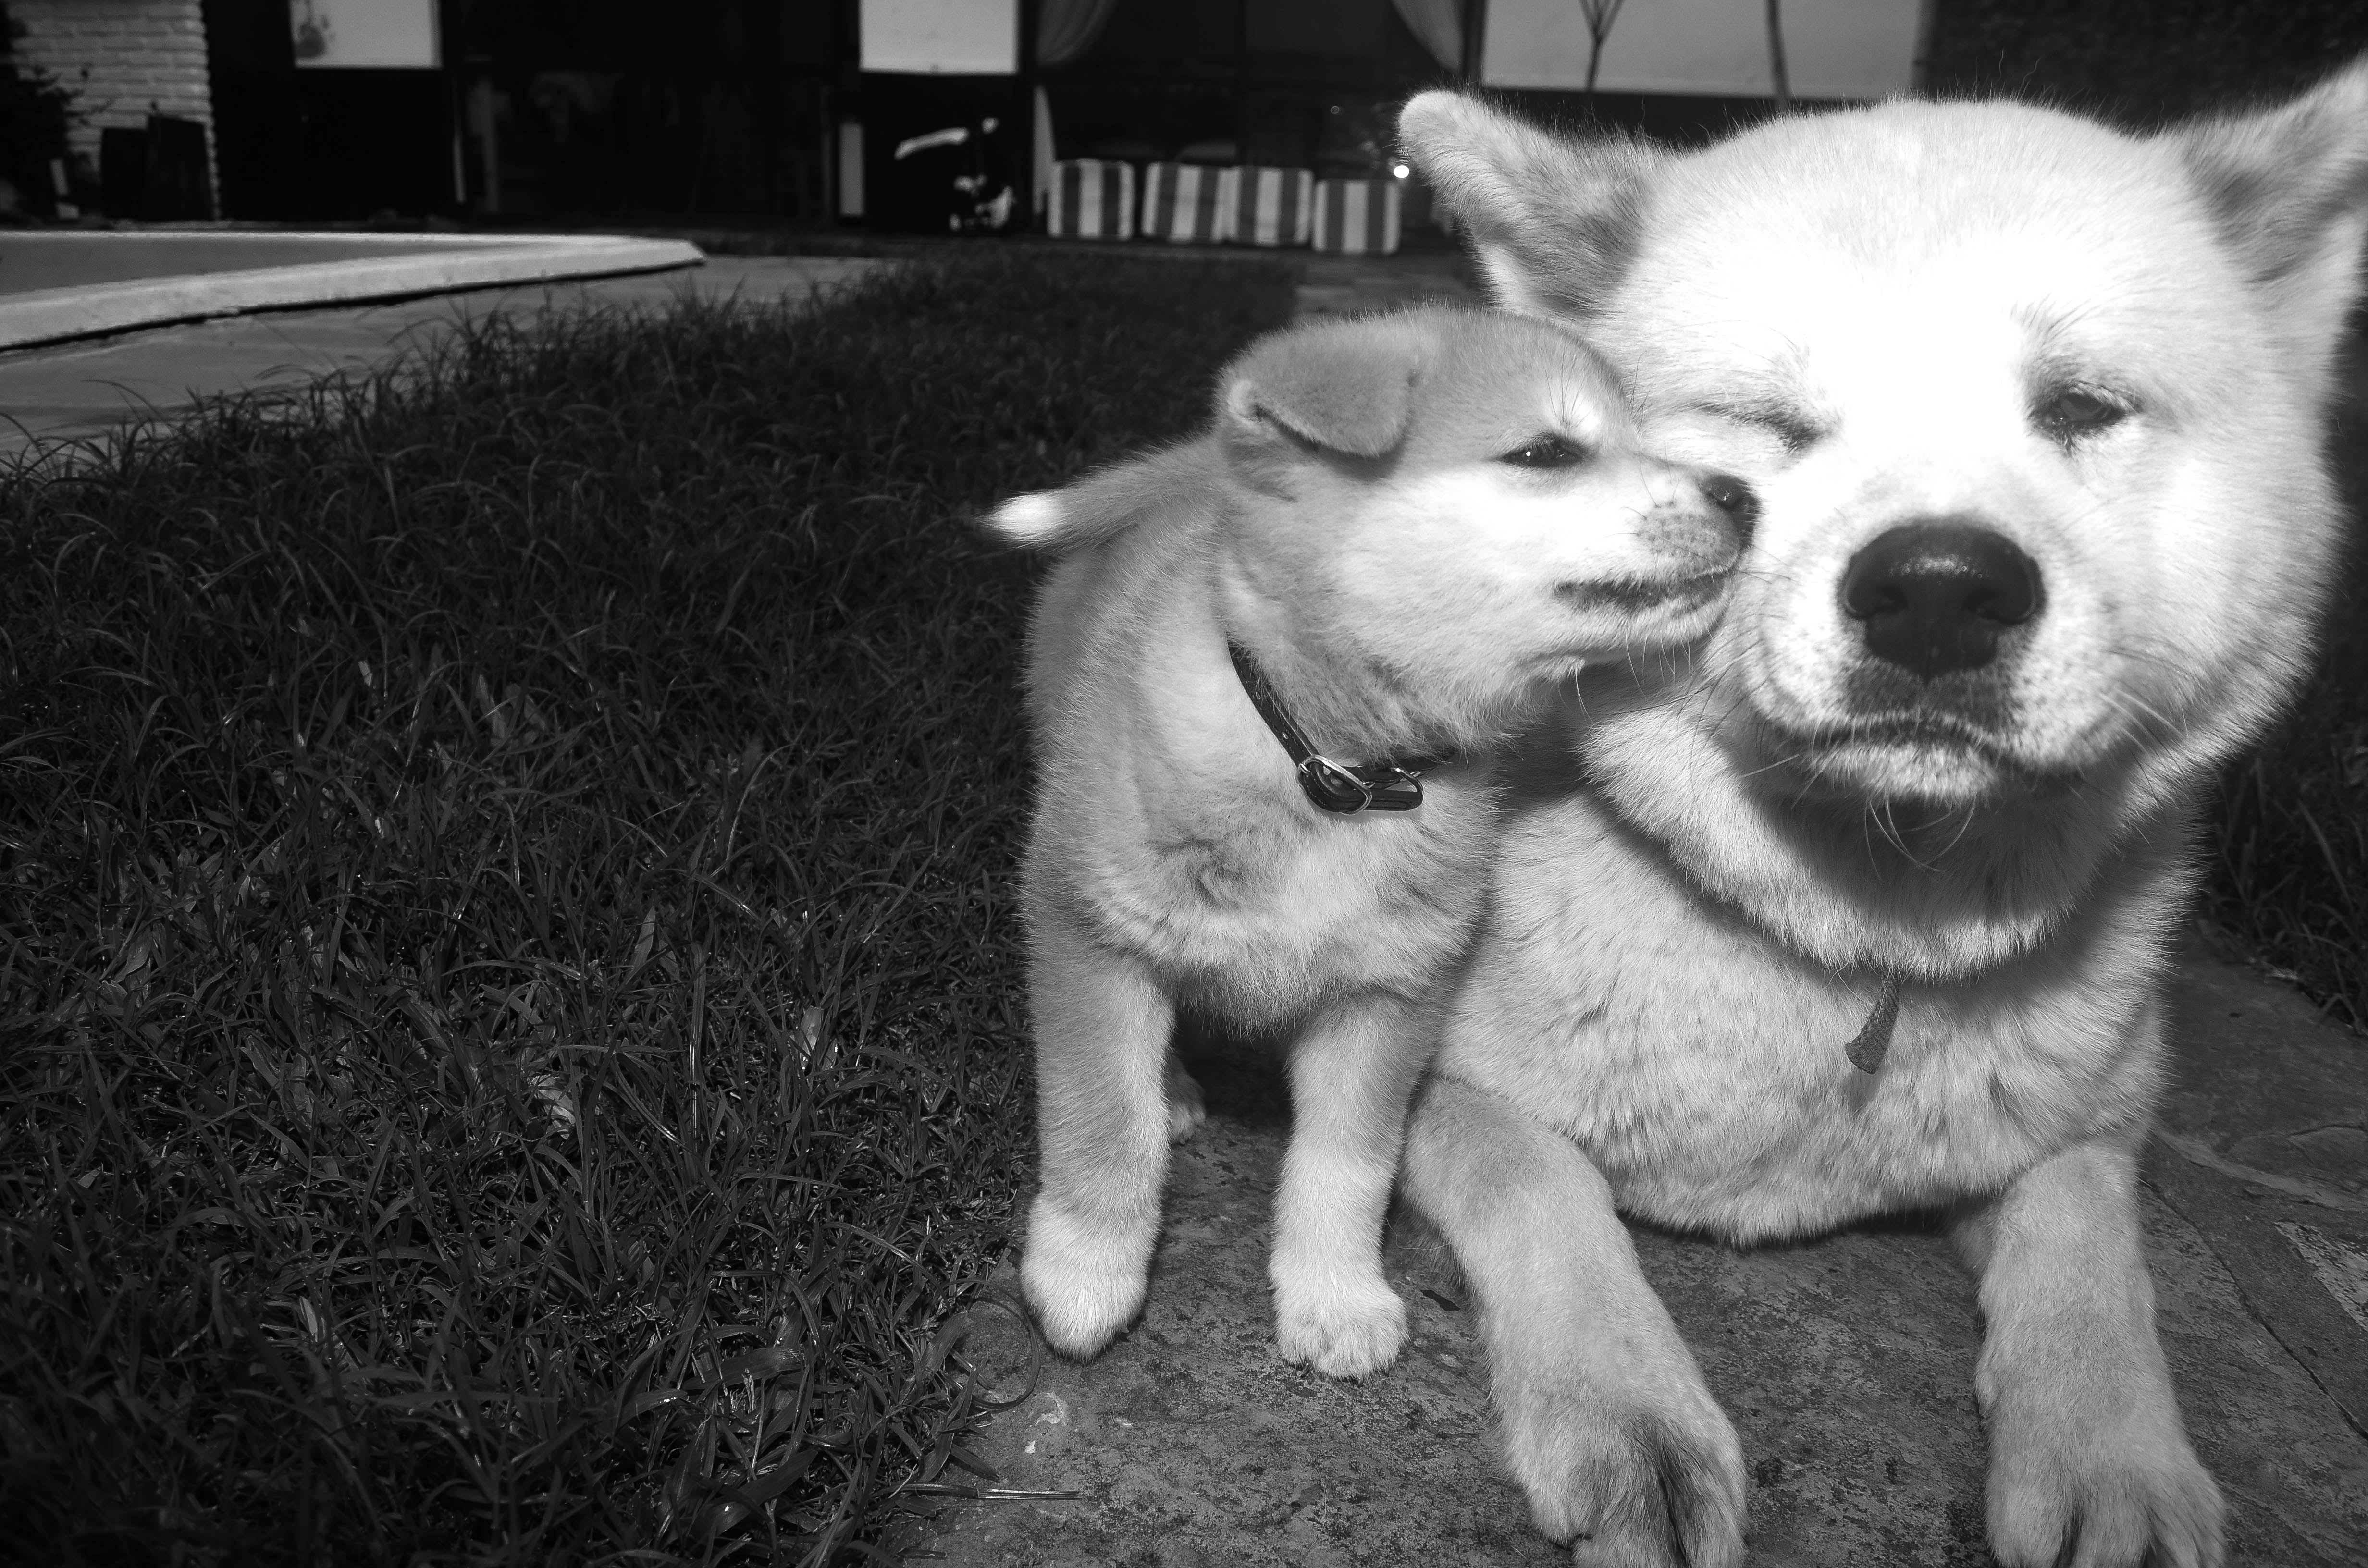
black and white, puppy, dog, love, mammal, monochrome, race, family, dogs, animals, vertebrate, pope, dog breed, in black and white, sensitivity, akita inu, siberian husky, alaskan malamute, monochrome photography, dog like mammal, dog breed group, greenland dog, j mthund, norwegian elkhound